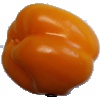
Label: yellow_pepper